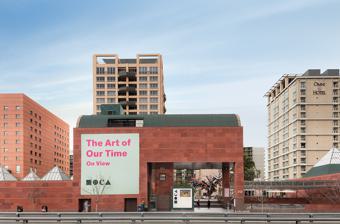
Building: Museum of Contemporary Art, Los Angeles
Country: United States of America
Year built: 1983
Art museum in California , U.S. The Museum of Contemporary Art, Los Angeles The Museum of Contemporary Art in Downtown Los Angeles Established 1979 Location 250 South Grand Avenue Los Angeles, California 90012, U.S. Coordinates 34°03′12″N 118°15′03″W / 34.05333°N 118.25083°W / 34.05333; -118.25083 Type Art museum Director Johanna Burton Public transit access ‍ ‍ ‍ Pershing Square Civic Center/Grand Park Grand Avenue Arts/Bunker Hill Website www.moca.org The Museum of Contemporary Art, Los Angeles ( MOCA ) is a contemporary art museum with two locations in greater Los Angeles, California . The main branch is located on Grand Avenue in Downtown Los Angeles , near the Walt Disney Concert Hall . MOCA's original space, initially intended as a temporary exhibit space while the main facility was built, is now known as the Geffen Contemporary and located in the Little Tokyo district of downtown Los Angeles. Between 2000 and 2019, it operated a satellite facility at the Pacific Design Center facility in West Hollywood . The museum's exhibits consist primarily of American and European contemporary art created after 1940. Since the museum's inception, MOCA's programming has been defined by its multi-disciplinary approach to contemporary art. Founding In a 1979 political fundraising event at the Beverly Hills Hotel , Los Angeles Mayor Tom Bradley , Councilman Joel Wachs , and local philanthropist Marcia Simon Weisman happened to be seated at the same table. Throughout the evening, Weisman passionately discussed the city's need for a contemporary art museum. Weisman's brother, Norton Simon , had stepped in to bail out the financially ailing Pasadena Art Museum in 1975, but was unable to retain its focus on modern art. In the following weeks, the Mayor's Museum Advisory Committee was organized. The committee, led by William Albert Norris , set about creating a museum from scratch, including locating funds, trustees, directors, curators, a gallery, and most importantly an art collection. That same year, Weisman and five other key local collectors signed an agreement whereby they would pledge chunks of their private collections, worth up to $6 million, "to create a museum of standing and repute." The following year, the fledgling Museum of Contemporary Art was operating out of an office on Boyd Street. The city's most prominent philanthropists and collectors had been assembled into a board of trustees in 1980, and set a goal of raising $10 million in their first year; an artists advisory council was involved early on. A working staff was brought together; Richard Koshalek was appointed chief curator; relationships were made with artists and galleries; and negotiations were begun to secure artwork and an exhibition space. Following Weisman's initiative, $1-million contributions from Eli Broad , Max Palevsky , and Atlantic Richfield Co. helped securing the construction of the new museum; Broad became MOCA's founding chairman; Palevsky chaired the architectural search committee. Many of MOCA's initial donors were young and supporting the arts for the first time; a substantial number joined up at the $10,000 "founder" minimum. Collection Making up well over 90% of the museum's works, gifts from several major private collectors form the cornerstones of MOCA's permanent collection of nearly 6,000 works. Much of it has come from board members who donated or bequeathed key works or entire collections, or sold art to the museum at highly favorable terms. Within months of its fall 1983 opening, MOCA was able to turn itself into an instant player in the international art world by striking a deal with one of its board members, Giuseppe Panza , who agreed to sell a group of works for $11 million and stagger the payments over five years, interest-free. The 1984 purchase of parts of the Panza Collection encompasses 80 seminal works of abstract expressionism and pop art by Jean Fautrier , Franz Kline , Roy Lichtenstein , Claes Oldenburg , Robert Rauschenberg , Mark Rothko , and Antoni Tàpies . In 1985, the museum accepted Michael Heizer 's earthwork Double Negative in Nevada desert, donated by Virginia Dwan . A 1986 bequest by television executive Barry Lowen included 67 works of minimalist , post-minimalist and neo-expressionist painting, sculpture, photography and drawing by artists such as Dan Flavin , Ellsworth Kelly , Agnes Martin , Elizabeth Murray , Julian Schnabel , Joel Shapiro , Frank Stella , and Cy Twombly . In 1989, pieces by the Rita and Taft Schreiber collection were donated to the museum, encompassing 18 paintings, sculptures, and drawings by Jackson Pollock , Piet Mondrian , and Arshile Gorky , among others. Hollywood agent Phil Gersh and his wife Beatrice, both founding members, gave 13 important pieces from their collection to the museum the same year, including Pollock's early drip painting Number 3, 1948 and David Smith 's 8-foot-tall stainless steel sculpture Cubi III (1961)—as well as works by artists such as Ed Ruscha , Cindy Sherman , and Susan Rothenberg . Finally, the museum's co-founder Marcia Simon Weisman bequeathed 83 works on paper from artists including Willem de Kooning , Barnett Newman , Jasper Johns and California-based painters Richard Diebenkorn and Sam Francis . In 1991, Hollywood screenwriter Scott Spiegel donated works by Jean-Michel Basquiat , Mark Innerst , Robert Longo , Susan Rothenberg , David Salle , among others. In 2003, the museum received the promise of a gift of 33 pieces from advertising executive Clifford Einstein, chair of MOCA's board of trustees, and his wife, Madeline; the proposed donation included works by Kiki Smith , Nam June Paik , Mark Grotjahn , Sigmar Polke , Mike Kelley , and Lari Pittman . In 2004 the museum received the largest group of artworks donated by a private collector in its 25-year history when E. Blake Byrne, a MOCA trustee and retired television executive, gave 123 paintings, sculptures, drawings, videos and photographs by 78 artists. Over the years, major donations of art collections have come from the Lannan Foundation and through funding from the Ralph M. Parsons Foundation. In 2000, MOCA received gifts from artists themselves, including major pieces by sculptor and performance artist Paul McCarthy , video artist Doug Aitken and photographer Andreas Gursky . Los Angeles-based artist Ed Moses made a major gift of his work to the museum in 1995, surveying nearly 40 years of his artistic development. Included within today's permanent collection are works by further influential artists such as Greg Colson , Kim Dingle , Sam Durant , David Hockney , Kenneth Price , John McLaughlin , Robert Motherwell , Raymond Pettibon , James Hayward , and George Segal . As the Los Angeles Times declared, "There isn't a city in America—not New York, not Chicago, not Houston, not San Francisco—where a more impressive museum collection of contemporary art can be seen." Exhibitions Ever since it opened with an extensive exhibition called The First Show: Painting and Sculpture From Eight Collections, 1940–80 , MOCA has been known for thematic-survey exhibitions about postwar art such as A Forest of Signs: Art in the Crisis of Representation (1989), A Minimal Future? Art as Object, 1958–1968 (1994), Reconsidering the Object of Art: 1965–1975 (1995), Hall of Mirrors: Art and Film since 1945 (1996), Out of Actions: Between Performance and the Object, 1949–1979 (1998), WACK! Art and the Feminist Revolution (2007), Art in the Streets (2011), Under the Big Black Sun: California Art 1974–1981 (2011), and Ends of the Earth: Land Art to 1974 (2012). The museum also organized the first major museum retrospectives of the work of Allen Ruppersberg (1985), John Baldessari (1990), Ad Reinhardt (1991), Jeff Wall (1997), Barbara Kruger (1999), and Takashi Murakami (2007). In addition there were also monographic shows like an ambitious installation by Robert Gober in 1997, or a revelatory survey of Sigmar Polke 's photographic work in 1995. Since many of those shows traveled to New York and other cities in the U.S., like the show of Robert Rauschenberg combines that opened in Los Angeles in 2006, MOCA became known as "one of the greatest feeder museums in the country". In 2010, the museum canceled a planned retrospective of influential yet under-recognized artist Jack Goldstein to commission artist and director Julian Schnabel to curate a survey of works by actor, writer and artist Dennis Hopper , and in 2012, actor James Franco curated a tribute exhibition to James Dean , two projects that have been widely criticized for their emphasis on pop and celebrity culture. Of all solo shows on view over the period between January 2008 and December 2012, only about 28% were devoted to female artists. Besides artists' retrospectives and art historical investigations, under chief curator Paul Schimmel , MOCA has mounted various multiartist theme shows on provocative or challenging topics. Helter Skelter: L.A. Art in the 1990s , a 1992 exhibition focused on the dark side of contemporary life as portrayed by artists like Mike Kelley , Paul McCarthy and Chris Burden , involving themes such as alienation, dispossession, and violence. Out of Actions: Between Performance and the Object, 1949–1979 , a landmark historical survey presented in 1998, tracked the work of about 150 artists and collectives for whom public performances, in its links to painting, sculpture, dance and theater, and the creative process were far more important than well-crafted objects. Public Offerings , in 2001, explored the phenomenon of youthful creative energy in an overheated art world where stars are created before they leave art school. In ECSTASY: In and About Altered States (2005), some of the artists' works represented altered states of mind that they have experienced under the influence of drugs or hypnosis. WACK! Art and the Feminist Revolution , held in 2007, was the first major retrospective of art and the feminist revolution . MOCA hosts the LA Freewaves biennial festival, which exhibits a wide range of new media. Locations MOCA Grand Avenue MOCA Grand Avenue The MOCA Downtown Los Angeles location is home to almost 5,000 artworks created since 1940, including masterpieces by classic contemporary artists, and inspiring new works by emerging and mid-career artists from Southern California and around the world. The MOCA is the only museum in Los Angeles devoted exclusively to contemporary art . In 1986, the celebrated Japanese architect Arata Isozaki , who had never worked on a project in the United States before, completed the downtown location's sandstone building to international critical and public acclaim, marking a dramatic achievement in the contemporary art world and heralding a new cultural era in Los Angeles. Its chief exhibition spaces are under the courtyard level, lit from above by groups of pyramidal skylights. The construction and $23 million cost of the MOCA Grand Avenue building was part of a city-brokered deal with the developer of the $1 billion California Plaza redevelopment project on Bunker Hill , Bunker Hill Associates, who received the use of an 11.2-acre (45,000 m 2 ), publicly owned parcel of land. On the grounds that the law said that 1.5% of the construction costs of new buildings had to be spent on fine-arts embellishments, MOCA's board of trustees had struck a deal with the Community Redevelopment Agency to have the project developer build a 100,000-square-foot museum, designed by an architect of the trustees' choice, at no cost to the museum. In return for the free building, the agency required the trustees to raise $10 million for an operations endowment. Original plans had been for the building to open in time for the 1984 Summer Olympics . However, the project broke ground in 1983 and completed the museum, Omni Hotel and the first of two skyscrapers ( One California Plaza ) by 1986. The second skyscraper ( Two California Plaza ) was completed in 1992. Nancy Rubins ' monumental stainless-steel sculpture "Mark Thompson's Airplane Parts" (2001), purchased by MOCA in honor of founding member Beatrice Gersh in 2002, was installed at the museum's plaza. The Grand Avenue location is used to display pieces from MOCA's substantial permanent collection, especially artists who did much of their work between 1940 and 1980. There is also an extensive set of rooms used to display temporary exhibits, usually a major retrospective of an important artist, or works connected by a theme. MOCA downtown buildings and Nancy Rubin's Airplane Parts sculpture The Geffen Contemporary at MOCA While the Grand Avenue facility was being planned and under construction, MOCA opened an interim exhibition space called the "Temporary Contemporary" in the fall of 1983. The new space was located at the edge of a warehouse district in which many Los Angeles artists worked at the time. On November 17, 1983, the museum inaugurated the building with a Shinto purification ceremony, a ritual often held at groundbreakings in Little Tokyo, as a symbol of mutual recognition between the Japanese community and the museum. The first public program was a commissioned collaboration, "Available Light" by Lucinda Childs , Frank O. Gehry , and John Adams followed in November 1983 by the inaugural exhibition, "The First Show: Painting and Sculpture from 1940–1980" curated by Julia Brown. The building had been originally constructed in the 1940s as a hardware store for local patrons and subsequently used as a city warehouse and police car garage, the "TC", as it became informally known, is leased from the city for five years for $1 a year. Southern California architect Frank Gehry led the renovation of the Albert C. Martin, Sr. -designed 1947 Union Hardware buildings. Gehry left the exteriors intact, except for new entrance doors, and built a canopy of chain-link fencing and steel trusses over the closed-off street, to form a partially shaded plaza. There are two large, open gallery spaces, illuminated by industrial wire-glass skylights and a row of clerestory windows along the south wall. The intricate structural network of steel beams and supports has been left exposed, serving as support for the many movable display walls and lending a sculptural effect. A steel crane rail, left over from the building's hardware days, remained in place. The loading docks now serve as the lobby. The Temporary Contemporary immediately captivated critics and museum patrons alike with its accessibility, informality and lack of pretension. Writing in The New York Times , John Russell referred to it as "a prince among spaces", and William Wilson of the Los Angeles Times wrote that it "instantly had the hospitable aura of a people's museum." In the view of many, these two appraisals have been borne out in the ensuing years. The New York Times later wrote that "[m]ore than any event in recent decades, the Temporary (now known as the Geffen Contemporary) changed the cultural face of Los Angeles". Due to the popularity of the Temporary Contemporary and extraordinary suitability of the building for exhibiting contemporary art, the museum's board requested that the City of Los Angeles extend MOCA's lease on the facility for 50 years, until 2038. That request was granted in early 1986, and in 1996 the city extended the lease even further. Also in 1996, MOCA received a $5-million gift from The David Geffen Foundation in support of the museum's endowment drive, and in recognition of this extraordinary gift, the Temporary Contemporary was renamed The Geffen Contemporary at MOCA. In 2019, MOCA received another $5-million gift from Wonmi and Kihong Kwon to transform the Geffen Contemporary with a cross-disciplinary series that will emphasize varied forms of performance but will also include experiential installations, concerts, screenings, readings, conventions and other events. It also will host artist residencies and rehearsals. The 55,000-square-foot facility gives enormous latitude to artists and encourages experimentation. It is the largest of the MOCA locations and is ideally suited to large-scale sculptural works and conceptual, multi-media or electronic installations. It is typically used to display more recent works, often by lesser-known artists, and works which require a large amount of space. Some of these works are designed specifically for the Geffen Contemporary's space. In 2018, MOCA unveiled a Barbara Kruger mural, Untitled (Questions) , on the Geffen exterior facing Temple Street and sponsored by Wonmi and Kihong Kwon. In 2021, MOCA received one of the inaugural grants from the Frankenthaler Climate Initiative to support its solar energy project at the Geffen Contemporary. MOCA at The Pacific Design Center MOCA at the Pacific Design Center From 2000 until 2019, MOCA maintained a 3,000 sq ft (280 m 2 ) exhibition space at the Pacific Design Center in West Hollywood to present new work by emerging and established artists as well as ancillary programs based upon its major exhibitions and renowned permanent collection. A focus was on design and architecture. The museum exhibited work by Takashi Murakami , Sterling Ruby , Catherine Opie and William Kentridge there, as well as by designers Rick Owens and Rodarte . MOCA also utilized the 384-seat PDC auditorium for a range of public programs. Programs Sunday Studio On the first Sunday of each month from 1pm to 3:30pm, Sunday Studio workshops typically begin with an interactive, discussion-based "spotlight" tour, highlighting selected works from a current exhibition. Next, participants work collaboratively to create art in response to the work they've seen. Designed and taught by artists, these  process-oriented workshops extend the gallery experience and frequently include special activities such as musical performance, movement, and other multidisciplinary approaches to works on view. The program is offered in English and Spanish. Big Family Day is an annual spring culminating event for all of MOCA's school and community partnership programs. Featuring student docents, entertainment, music, artmaking and a student art exhibition, this event usually attracts over 1,000 participants, including MOCA members, their families, and the community at large. Sunday Studio events are held at Grand Avenue unless otherwise stated in the bimonthly calendar or on the website. Teens of Contemporary Art (TOCA) Teens of Contemporary Art is an open gathering of high school students interested in learning more about contemporary art with their peers. The group meets each month for exhibition explorations, art workshops, discussions about contemporary art, and events planning. An advisory council of teens identifies the topics and issues addressed at the monthly sessions. All TOCA participants get free admission to the museum. TOCA events are the second Sunday of every month. MOCA Apprenticeship Program (MAP) Each year, the MOCA Apprenticeship Program (MAP) creates a supportive artistic community for a small, diverse group of high school students. Engagement Party Engagement Party (2008–2012) was a free public program that presented new work by emerging Southern California–based artists working collectively and collaboratively. The program offered artist collectives three-month residencies during which they presented public programs at MOCA Grand Avenue and the Geffen Contemporary at MOCA on the first Thursday of each month from 7 to 10pm. Collectives employed many different mediums, disciplines, and strategies during their residency, resulting in programs that included performances, workshops, screenings, lectures, and many other activities emerging from the group's particular focus. Participating Artists: Finishing School, Knifeandfork ( Brian House and Sue Huang), OJO, Slanguage, My Barbarian , Lucky Dragons , Ryan Heffington + the East Siders, and The League of Imaginary Scientists ,  Neighborhood Public Radio, The Los Angeles Urban Rangers, Liz Glynn , and CamLab. Awards Women in the Arts The Women in the Arts event, established in 1994 by the MOCA fundraising arm the MOCA Projects Council, is a benefit for MOCA's educational programs and generally draws more than 600 people from the fields of art, fashion, philanthropy, film and other areas of entertainment. The Award to Distinguished Women in the Arts recognizes women providing leadership and innovation in visual arts, dance, music and literature. Artist Jenny Holzer is one of the main females that has shown her work through textile and expressing her believes in the feminist art movement. Holzer art has changed over the years from making street posters, painted signs, paintings, photographs, to creating T-shirts for Willi Smith, and establishing a trend of LED signs. Holzers has been involved in many events and foundations such as, Dia Art Foundation , Time's Up movement , Social Strategies , Institute of Contemporary Arts , and many more. Holzer designed the bronze plaque, which features one of the artist's truisms: “It is in your self-interest to find a way to be very tender.” Past recipients include collector Beatrice Gersh (1994), editor Tina Brown (1997), choreographer Twyla Tharp (1999), actress and director Anjelica Huston (2001), and artists Barbara Kruger (2001), Yoko Ono (2003), Jenny Holzer (2010), Annie Leibovitz (2012) and Marylin Minter (2015). Eric and Wendy Schmidt Environment and Art Prize First established in 2024, the Eric and Wendy Schmidt Environment and Art Prize – including $100,000 to be given directly to the artists, with materials and other supporting costs paid separately – will be awarded every two years until 2028, resulting in four prizes—the inaugural year having two recipients—with exhibitions into 2030. The recipients of the inaugural award were Julian Charrière and Cecilia Vicuña . Management Director In November 2021, Johanna Burton joined MOCA as the executive director, with Klaus Biesenbach shifting to the role of artistic director. Burton is formerly the director of the Wexner Center for the Arts in Columbus, Ohio. Prior to Johanna's arrival, Klaus Bisenbach departed MOCA to serve as director of the Neue Nationalgalerie in Berlin, Germany. In July 2018, MoMA PS1 curator Klaus Biesenbach , was named as the new director of MOCA, following the abrupt resignation of Philippe Vergne . Vergne, formerly the director of the Dia Art Foundation in New York, began his tenure as MOCA's director in January 2014, and ended it amid a series of controversies, including the firing of chief curator Helen Molesworth . Before Vergne, Maria Seferian served as interim director from September 2013 to March 2014, while the institution underwent the search for its next director. She has been counsel to the museum since 2008. The New York art dealer and curator Jeffrey Deitch served as director of MOCA from June 1, 2010, through September 1, 2013. On July 24, 2013, he told the board of his decision to leave. Deitch experienced a measure of controversy for his clash with Paul Schimmel, the museum's then-chief curator. The board's firing of Schimmel on June 28, 2012, was met with criticism from the community. Between 1999 and 2008, Jeremy Strick led the institution. Before that, Richard Koshalek served as director, deputy director and chief curator from 1980 to 1999. Pontus Hultén was founding director between 1980 and 1982. Board of trustees As of August 2016, MOCA's board is headed by Guess jeans co-founder Maurice Marciano and Lilly Tartikoff Karatz . Vice chairs are Eugenio Lopez, Lillian P. Lovelace and Maria Seferian; chair emeriti are Clifford J. Einstein and David G. Johnson ; president emeriti are Dallas Price-Van Breda and Jeffrey Soros. Board members are Wallis Annenberg , Gabriel Brener, Steven A. Cohen , Charles L. Conlan II, Kathi B. Cypres, Laurent Degryse, Ariel Emanuel , Susan Gersh, Aileen Getty, Nancy Jane F. Goldston, Laurence Graff , Bruce Karatz , Wonmi Kwon, Daniel S. Loeb , Mary Klaus Martin, Jamie McCourt , Edward J. Minskoff, Steven T. Mnuchin, Peter Morton , Heather Podesta , Carolyn Clark Powers, Steven F. Roth, Carla Sands, Chara Schreyer, Adam Sender , Sutton Stracke, Cathy Vedovi, Christopher Walker, Orna Amir Wolens. Artists sitting on MOCA's board include John Baldessari , Barbara Kruger , Catherine Opie , Mark Grotjahn , Mark Bradford and Lari Pittman . Life trustees include MOCA's founding chairman Eli Broad as well as Betye Monell Burton, Blake Byrne, Lenore S. Greenberg, Audrey Irmas , Frederick M. Nicholas and Thomas E. Unterman. The current Los Angeles mayor ( Eric Garcetti ) and LA City Council president ( Herb J. Wesson Jr. ), chief financial officer (Michael Harrison) and museum director (Philippe Vergne) are ex-officio members. The current mayor and president of the city council have votes; their presence on the board is a condition for MOCA's long-term $1 a year lease on the Geffen Contemporary building. In accordance with a policy enacted in 1993, trustees serve three-year, renewable terms and rotate off after six years; they are generally invited to return after one year. Despite this addition of wealthy art collectors to the board, contributions and grants to the museum have fallen recently, and Broad missed two quarters of payments of the money he promised MOCA. All of the artist members of the board— John Baldessari , Barbara Kruger , Catherine Opie and Ed Ruscha —resigned later that year, in response to developments at the museum under the leadership of Jeffrey Deitch, including the termination of senior curator Paul Schimmel. In 2014, Baldessari, Kruger and Opie resumed their positions on the MOCA board. Also, fellow artists Mark Grotjahn and Mark Bradford were elected to MOCA's board over the course of 2014; Lari Pittman was added in August 2016. Funding Unlike the Los Angeles County Museum of Art , which is partly controlled by the county, MOCA receives minimal government funding and does not have a steady source of funds. Its annual budget has grown to exceed $20 million, but it relies on donors to pay about 80% of its expenses. MOCA's budget for the fiscal year 2011 was $14.3 million, the museum's lowest spending since the 1990s. In 2011, the museum reported net assets (basically, a total of all the resources it has on its books, except the value of the art) of $38 million. In December 2008, during the world financial meltdown, newspapers reported that the museum's endowment, which partly depended on stock investments, had dropped and that museum had fiscal problems Partly in violation of state law, the museum lost $44 million of their $50 million endowment over nine years, Deficits mounted at the rate of $2.8 million a year on average from mid-2000 to mid-2008. Amid speculation that the museum may close its doors, deaccession artworks, and/or merge with another institution, a grassroots, artist-led organization called MOCA Mobilization petitioned for MOCA to remain independent and keep its collection intact. The Attorney General's office, to whom Eli Broad had been a campaign contributor, investigated MOCA. Ultimately, although the investigation was closed with no disciplinary action (Board members were asked to take a voluntary training in their fiduciary duties), just the report of the investigation in the Los Angeles Times had an enormous impact – donors fled and the trustees, in the maelstrom, accepted Broad's terms for control of the institution in exchange for his promise to donate money. Broad, MOCA's founding chairman from 1979 to 1984 and life trustee of the museum, offered $30 million in a staggered donation, $15 million as matching donations . An agreement with Broad was tentatively reached on December 18, but another possibility—a merger with the Los Angeles County Museum of Art —had not been ruled out. On December 23, the museum announced that it had accepted Broad's offer and would be making a number of significant changes to its leadership. Director Jeremy Strick resigned, and a new position of chief executive officer was created for Charles E. Young , former chancellor of the University of California, Los Angeles . Broad required compliance with strict financial terms, but did not demand Strick's resignation or Young's appointment as a condition. Hired for a limited term, Young oversaw layoffs and cutbacks in the exhibition schedule that reduced MOCA's budget from more than $24 million to less than the $16 million in 2011. In a departure from past practice, when MOCA would schedule shows before funding had been secured, it has adopted a policy of committing to exhibitions only after at least 80% of its projected budget has been lined up. The departure of respected curator Paul Schimmel on June 28, 2012, led to an exodus of trustees, committee members and a bombardment of criticism in the community. And because Broad himself has defaulted on his promised payments to MOCA that expire in 2013 the viability of the institution has come into question under Broad's leadership. As of late 2012, the Museum of Contemporary Art and the private University of Southern California are in talks about a possible partnership. In a first for MOCA, a two-day Sotheby's auction of donated works by artists in May 2015 raised $22.5 million for the museum endowment; the sale included works by Mark Grotjahn , Takashi Murakami and Ed Ruscha . Attendance MOCA exhibitions draw roughly 60% of their visitors from the L.A. area; their attendance totaled 236,104 in 2010, up by 89,000 over the previous year. See also Effects of the financial crisis of 2007–2009 on museums Joel Wachs , Los Angeles City Council member honored with Joel Wachs Square near the museum References